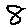
Label: 8